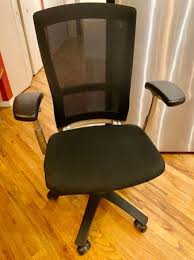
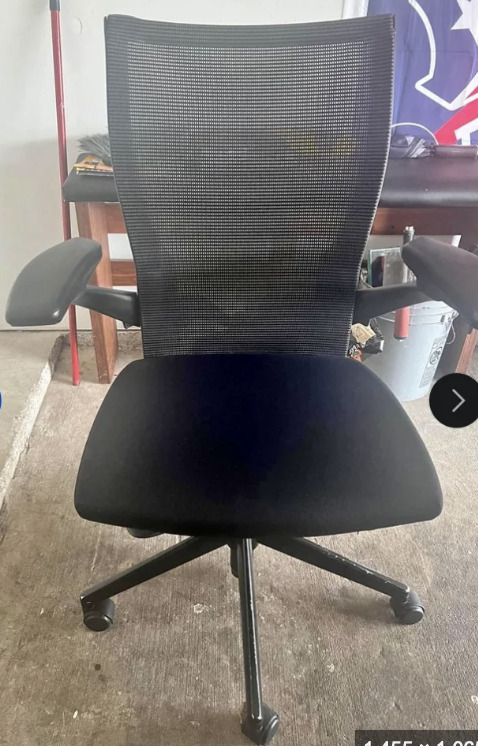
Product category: items_chair
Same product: yes